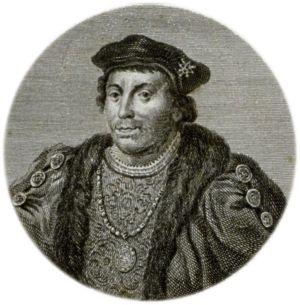
Henry Stafford est un baron anglais, duc de Buckingham de 1460 à sa mort.